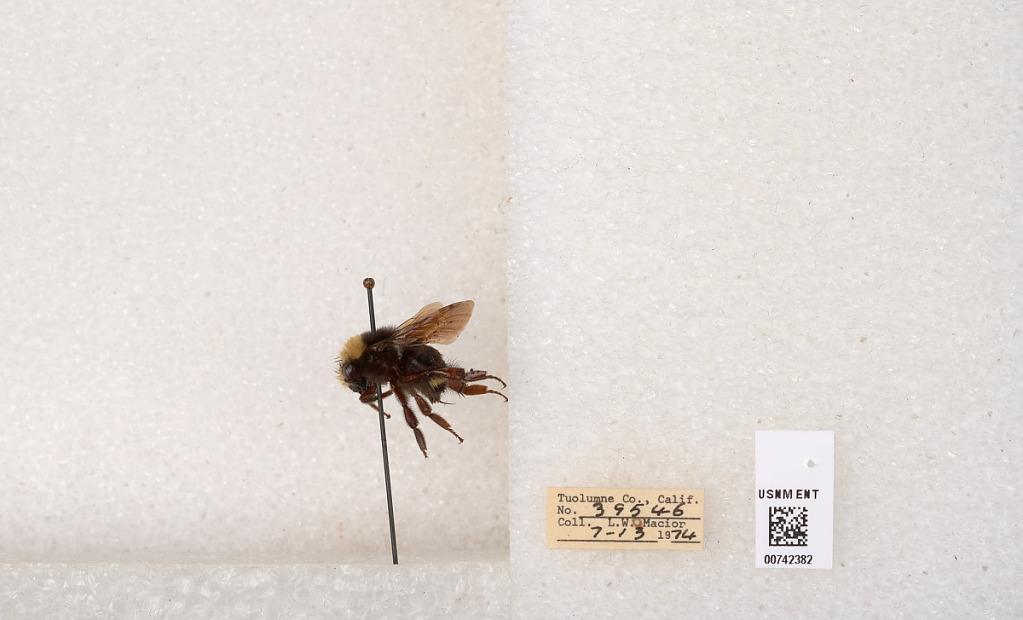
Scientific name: Bombus (Pyrobombus) vosnesenskii Radoszkowski
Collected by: L. Macior
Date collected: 1974-7-13
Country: United States
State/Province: California
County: Tuolumne
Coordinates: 38.0276, -119.955